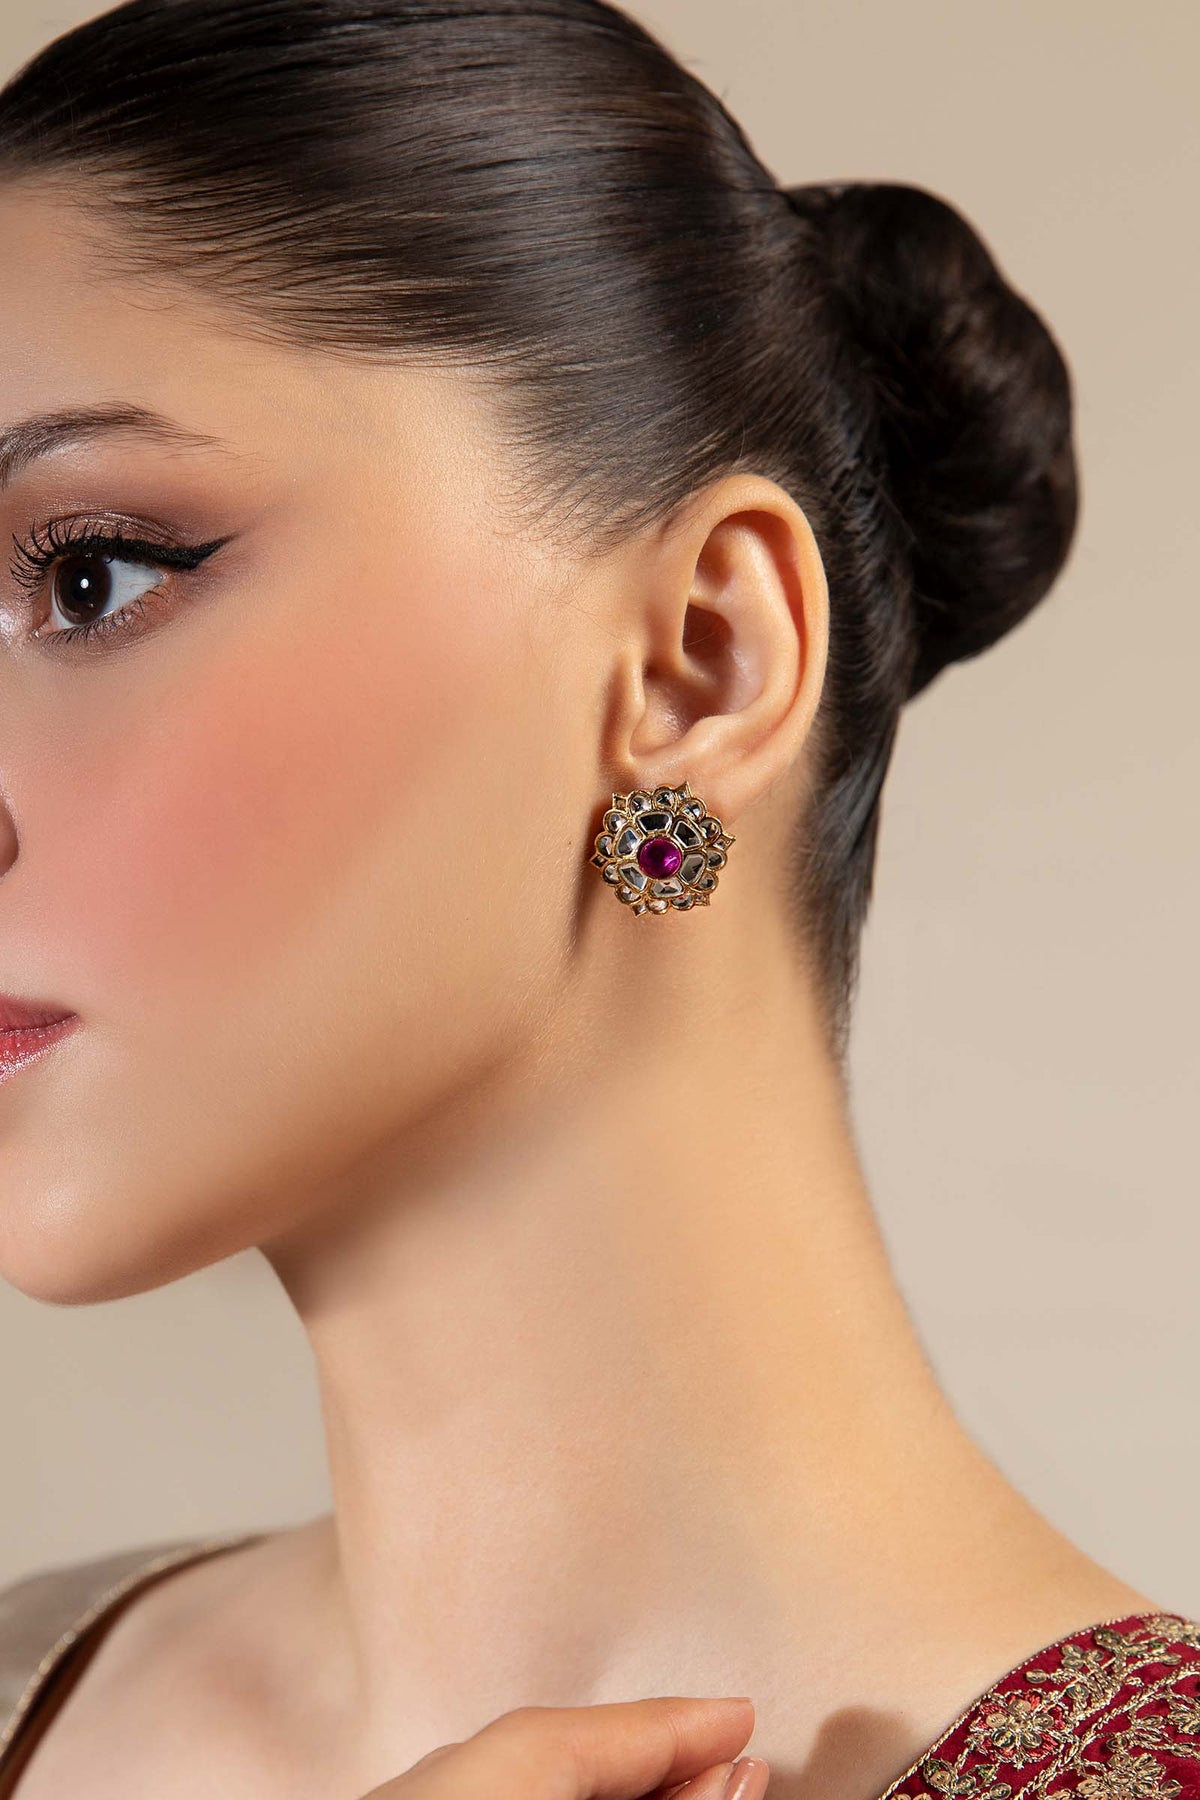
burgundy kundan stud earring